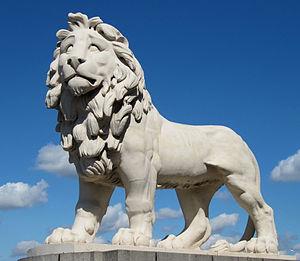
Le South Bank Lion, aussi connu comme le Red Lion, est un monument de pierre de Coade représentant un lion.